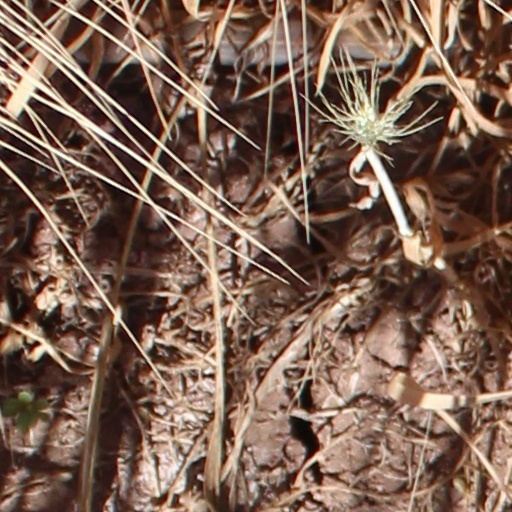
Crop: wheat